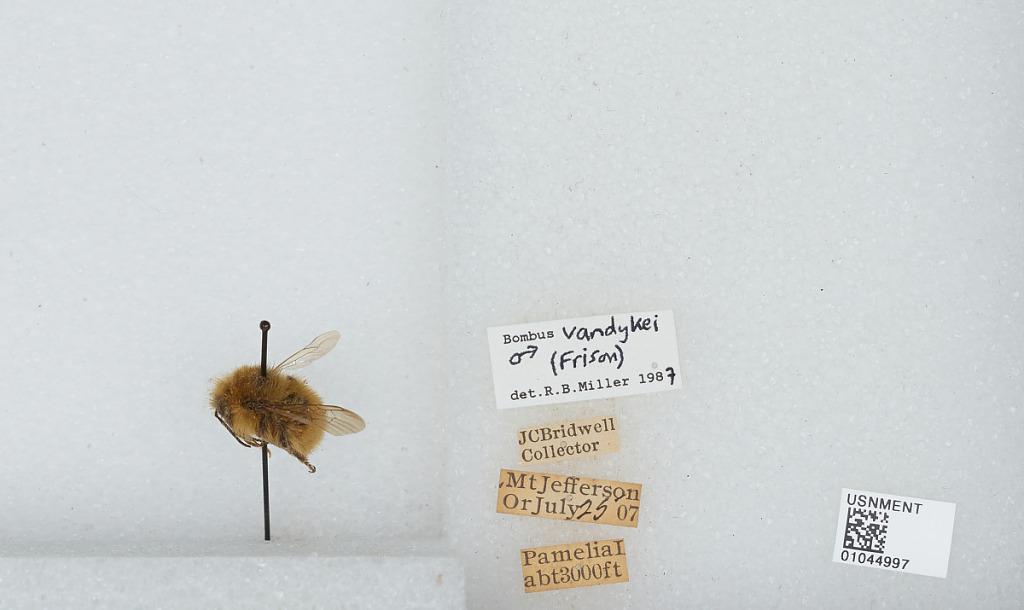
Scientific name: Bombus (Pyrobombus) vandykei (Frison)
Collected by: J. Bridwell
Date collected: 1907-7-25
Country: United States
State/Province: Oregon
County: Linn
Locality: Mount Jefferson, Pamelia Lake
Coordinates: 44.6517, -121.845
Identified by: Miller, R. B.